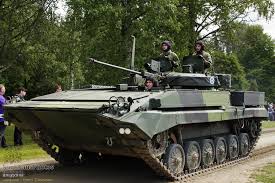
Label: BMP